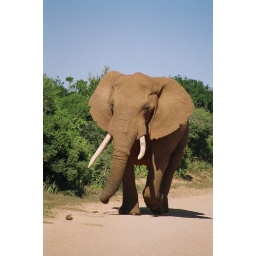
I have other pictures, from a digital, on this site of this elephant that I passed on the road in Addo